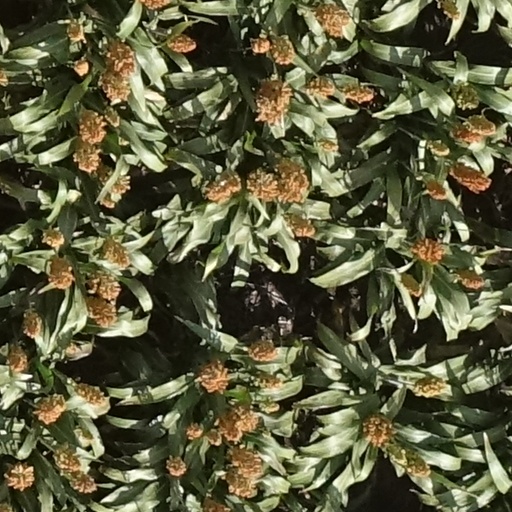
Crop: sorghum